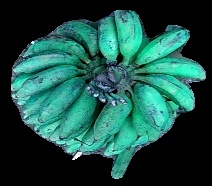
Variety: rasbale
Grade: grade3